Mikhail Borodko

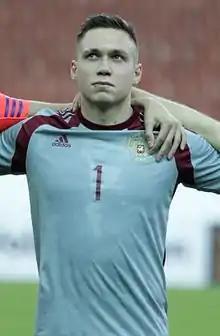
Borodko with Russia U-21 in 2016

Mikhail Yevgenyevich Borodko (born 12 July 1994) is a Russian former football player.